Luciano Calosso

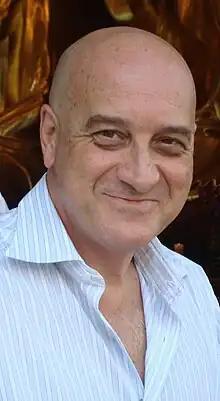

Luciano Calosso (Rome, 23 October 1953) is an Italian costume designer. In 1981, he received the Best Costume Designer Award at David di Donatello for "Fontamara".